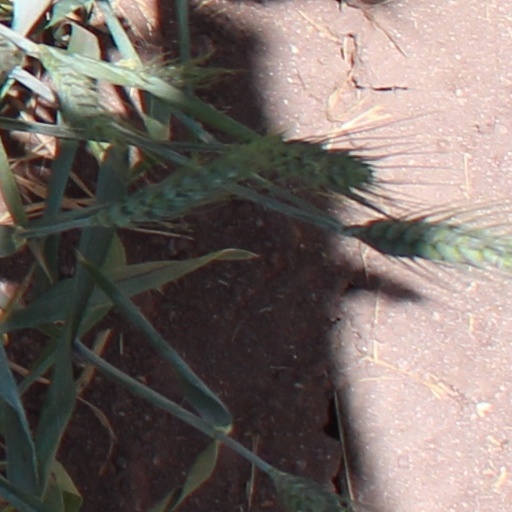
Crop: wheat